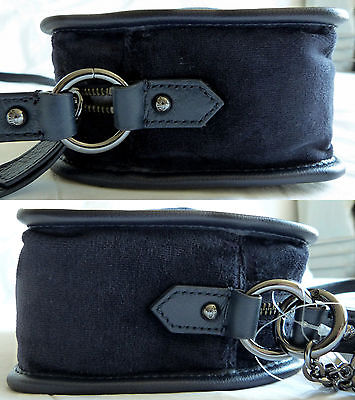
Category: toaster